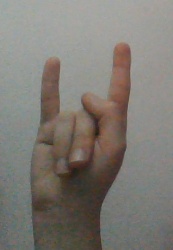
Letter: la